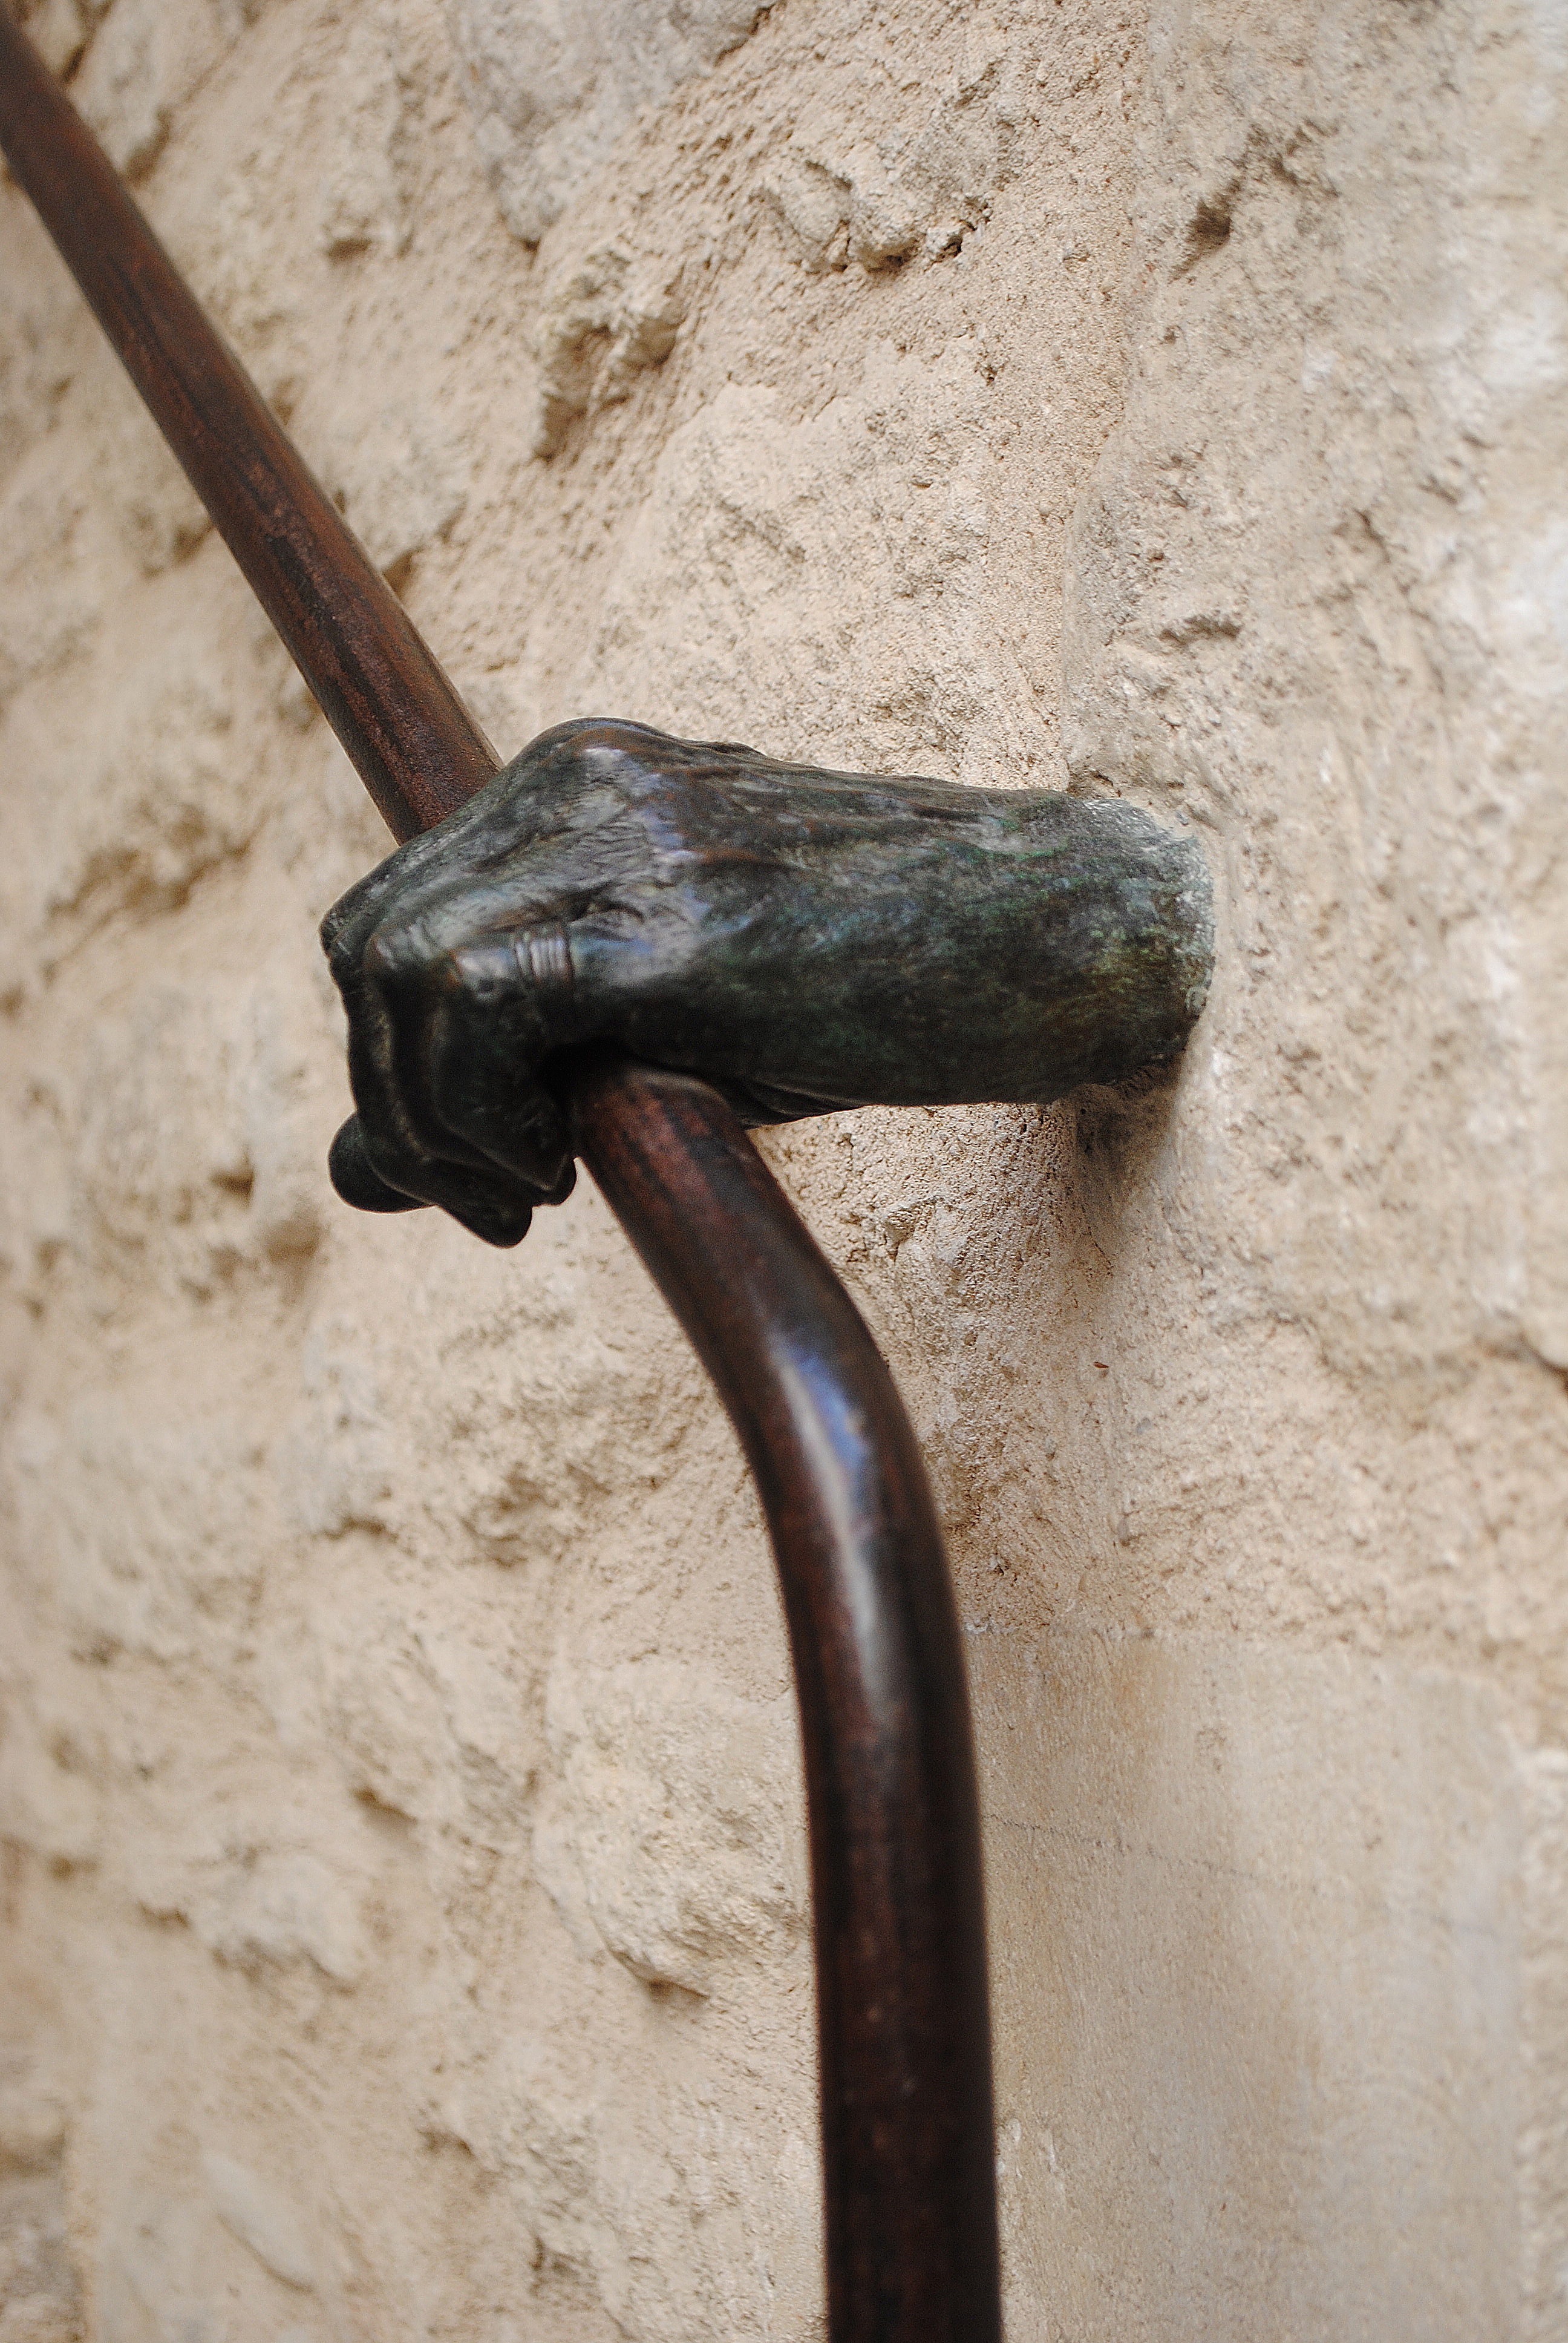
hand, wood, statue, horn, material, handrail, sculpture, art, bronze, iron, carving, keep, treppengel nder, ancient history